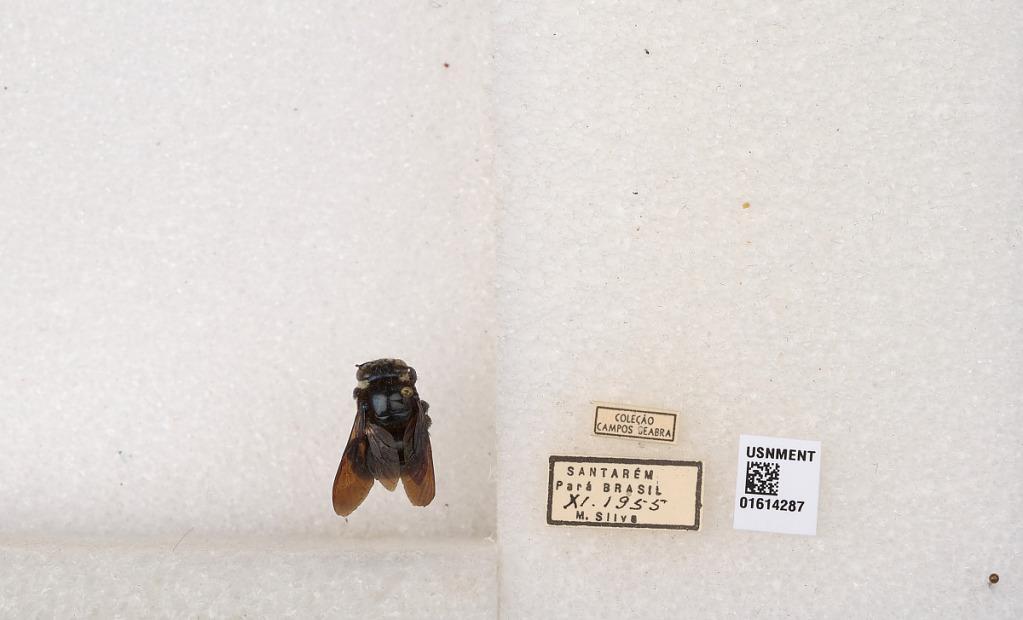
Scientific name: Xylocopa (Schonnherria) muscaria (Fabricius)
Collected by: I. Silva
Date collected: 1955-11-1
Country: Brazil
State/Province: Para
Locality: Santarem